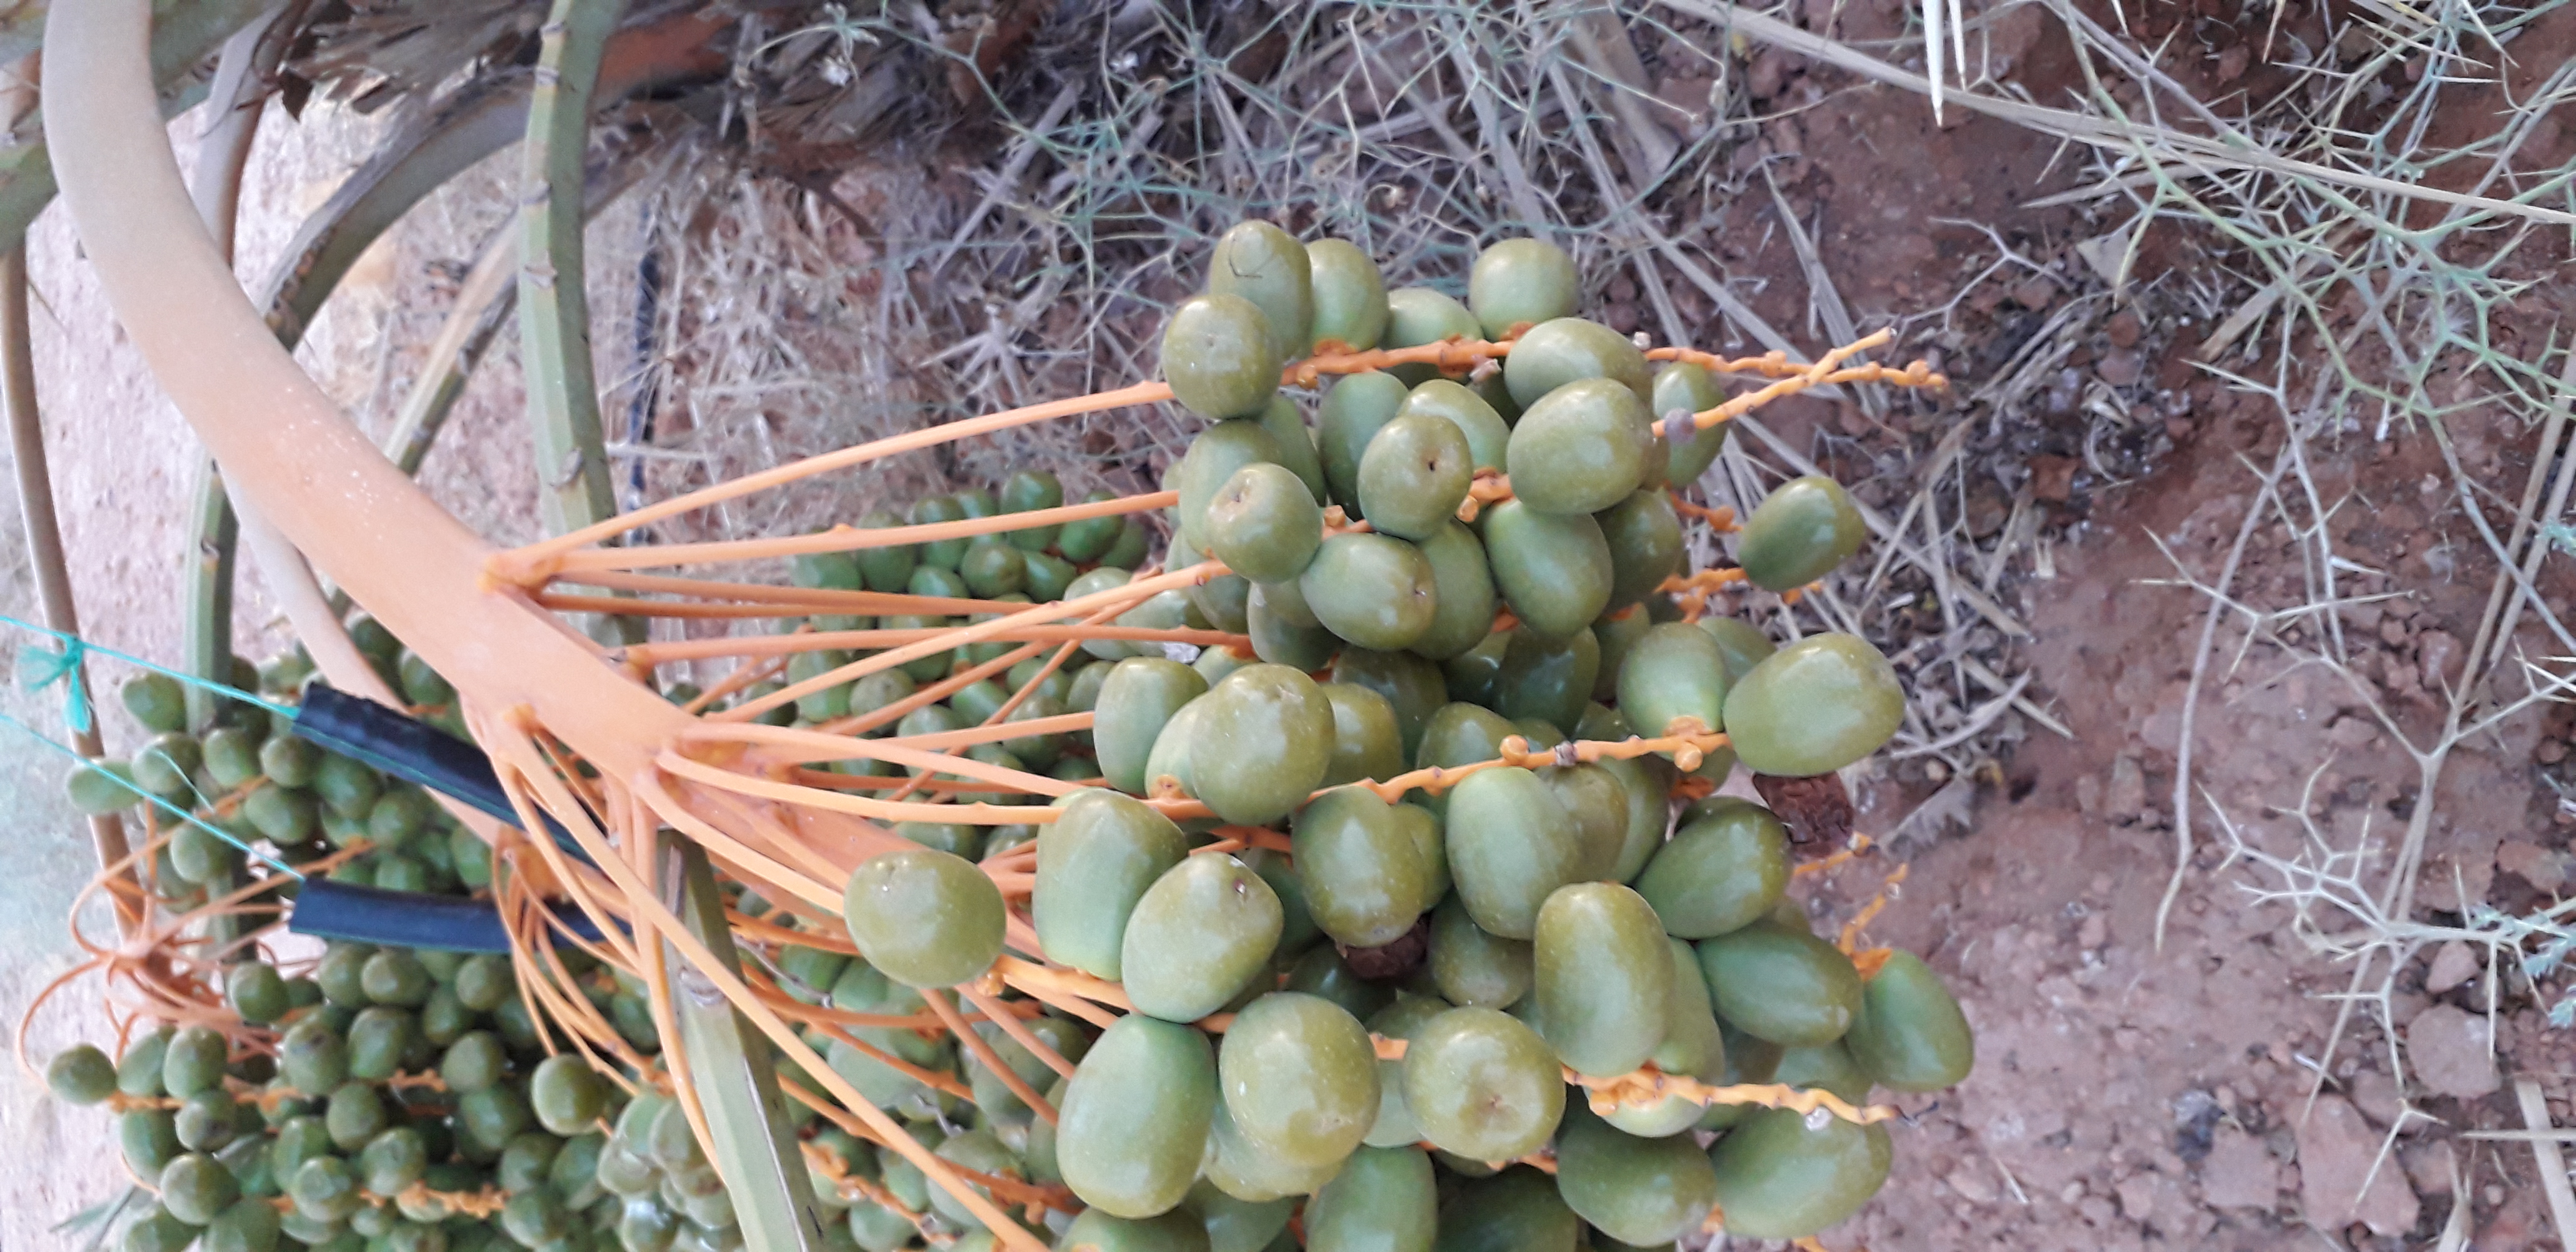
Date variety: Boufagous